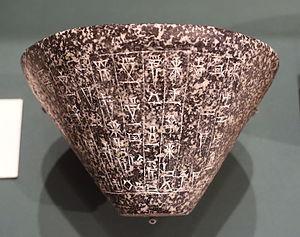
Ishtar est une déesse mésopotamienne d'origine sémitique, vénérée chez les Akkadiens, Babyloniens et Assyriens. Elle correspond à la déesse de la mythologie sumérienne Inanna avec qui elle est confondue, une même déesse se trouvant manifestement derrière ces deux noms. Elle est considérée comme symbole de la femme, une divinité astrale associée à la planète Vénus, une déesse de l'amour et de la guerre, et souvent une divinité souveraine dont l'appui est nécessaire pour régner sur un royaume.
Zabalam, actuellement Tell Ibzeikh, est une ancienne ville sumérienne située en Basse Mésopotamie, à la jonction du canal Iturungal avec le canal Ninagina, longtemps située dans la mouvance de la cité voisine d'Umma. Zabalam est un important lieu de culte de la déesse Inanna. Le site archéologique n'a pas fait l'objet de fouilles régulières, mais des fouilles clandestines en ont exhumé des textes. L'histoire de cette ville est surtout connue par les mentions du temple de sa divinité tutélaire, dans des hymnes dédiés à des sanctuaires et des inscriptions royales commémorant sa reconstruction.